Ritualism in the Church of England

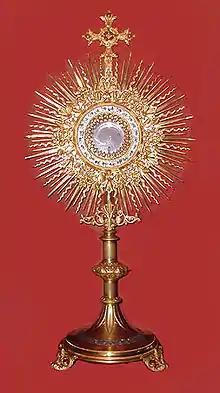
Neo-Gothic "solar" monstrance used for Benediction.

The leaders of the first generation of the Anglo-Catholic revival or Oxford Movement (i.e., Newman, Edward Bouverie Pusey, and John Keble) had been primarily concerned with theological and ecclesiological questions and had little concern with questions of ritual. They championed the view that the fundamental identity of the Church of England was Catholic rather than Protestant. They argued that Anglicans were bound by obedience to use the "Book of Common Prayer". "Tract 3" of the "Tracts for the Times" series had strenuously argued against any revision of the "Book of Common Prayer", viewing its use as a matter of absolute obligation. Even "Tract 90", which analysed the 39 Articles, was more concerned with the theological dimension of the issue. It gave little attention to the question of altering current liturgical practice in the Church of England.